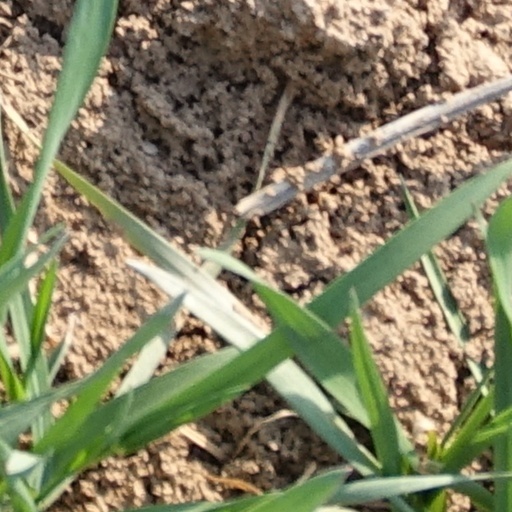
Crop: wheat